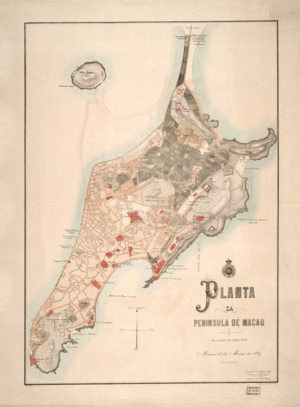
La péninsule de Macao est la partie la plus ancienne et la plus peuplée de la région administrative spéciale de Macao et possède une superficie d'environ 9,3 km². Elle est située dans le sud de l'île de Zhongshan, dans la province de Canton, en Chine.